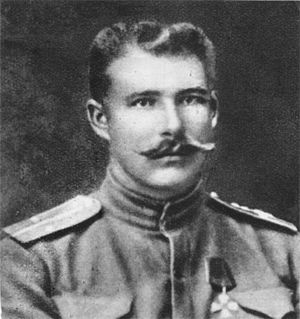
Oskars Kalpaks
"Oskars Kalpaks var øverstbefalende for 1. lettiske uafhængige bataljon, også kendt som ""Kalpaks Bataljon"".